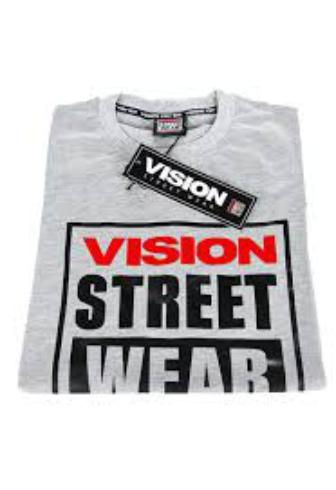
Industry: Clothes